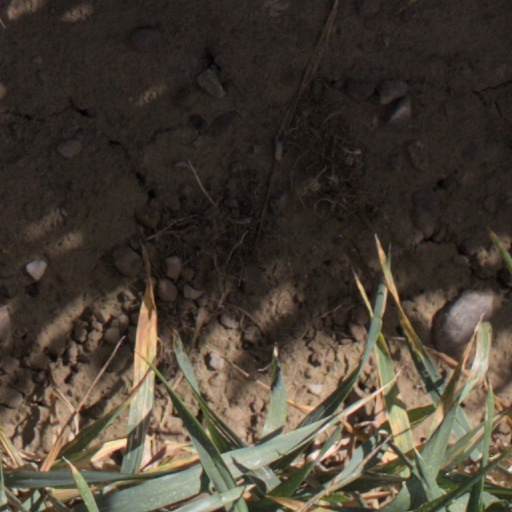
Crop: wheat